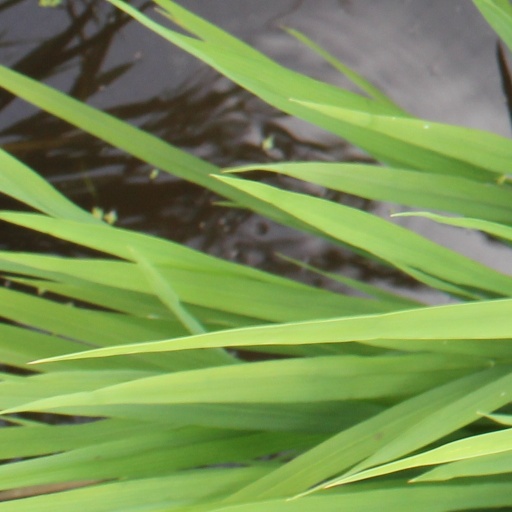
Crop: rice